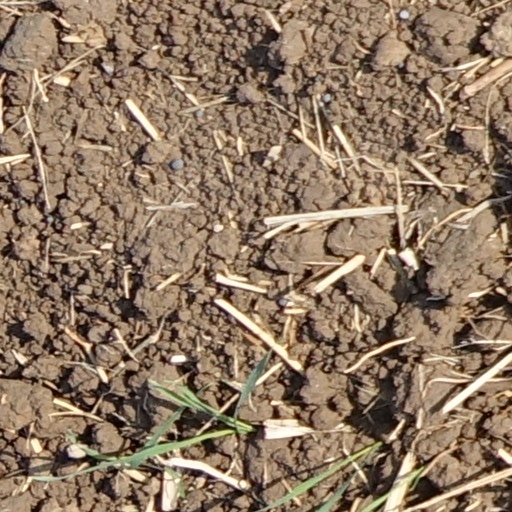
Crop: wheat